Charles Barde

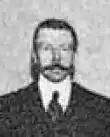
Barde in 1913

Charles Barde (8 Jan 1882, Geneva - 20 May 1972, Geneva) was a Swiss sports player, manager, and judge. He was a special commissioner appointed to determine the rights and claims of Muslims and Jews regarding the Western Wall in 1930.